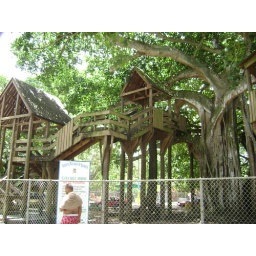
Tree house near Crashboat beach in Aquadilla Puerto Rico.